Thomas Bowers (bishop)

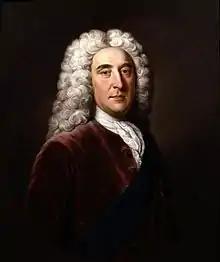
Thomas Pelham-Holles, Duke of Newcastle

The Whig politician Thomas Pelham was the member of an influential Sussex family. It was through his family contacts that Pelham built a network of patronage and influence amongst the clergymen of Sussex.